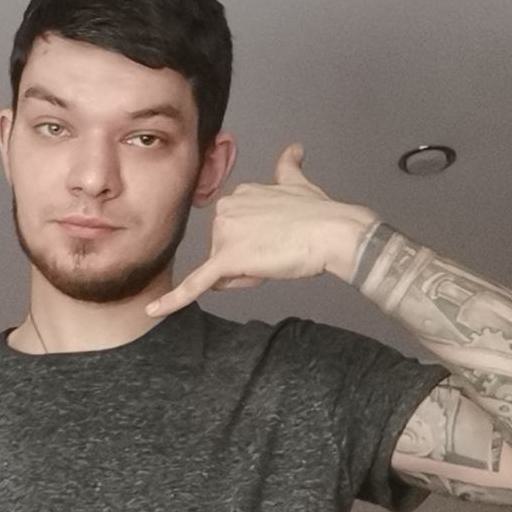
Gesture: call